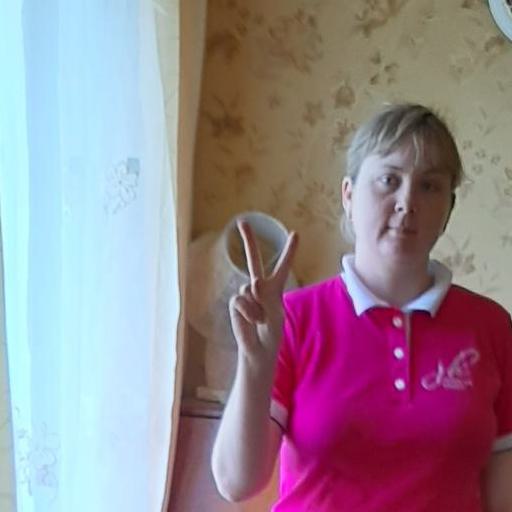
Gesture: peace